Mrs A. V. Roberts

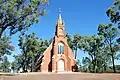
St Paul's, Rushworth

Mrs A. V. Roberts JP, ( – 15 August 1969) was a feminist and social activist in Sydney, New South Wales, best known as a leader, speaker and organiser, active in the 1920s and 1930s.